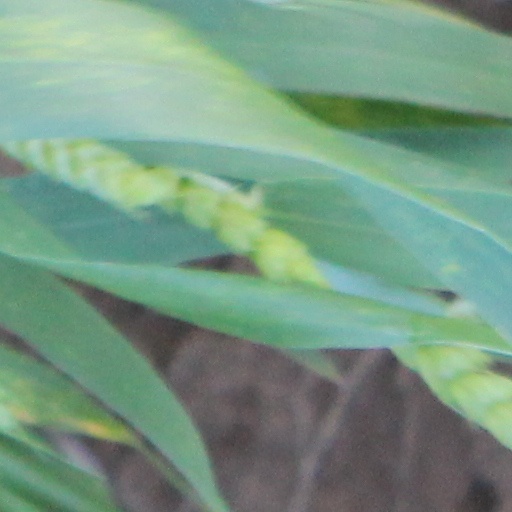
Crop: wheat